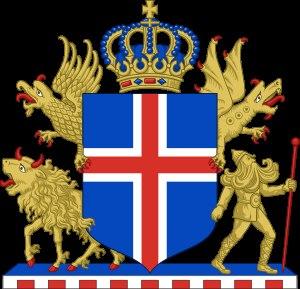
La liste des monarques de l'Islande réunit les différents rois ayant régné sur l'Islande entre 1262, date d'union du pays avec la Norvège, et 1944, date de la fin de l'union avec le Danemark et de la proclamation de la république.
Le mouvement indépendantiste islandais est un courant politique et culturel développé aux XIXᵉ et XXᵉ siècles qui vise à rendre son indépendance et sa souveraineté à l'Islande, alors sous domination du royaume de Danemark.